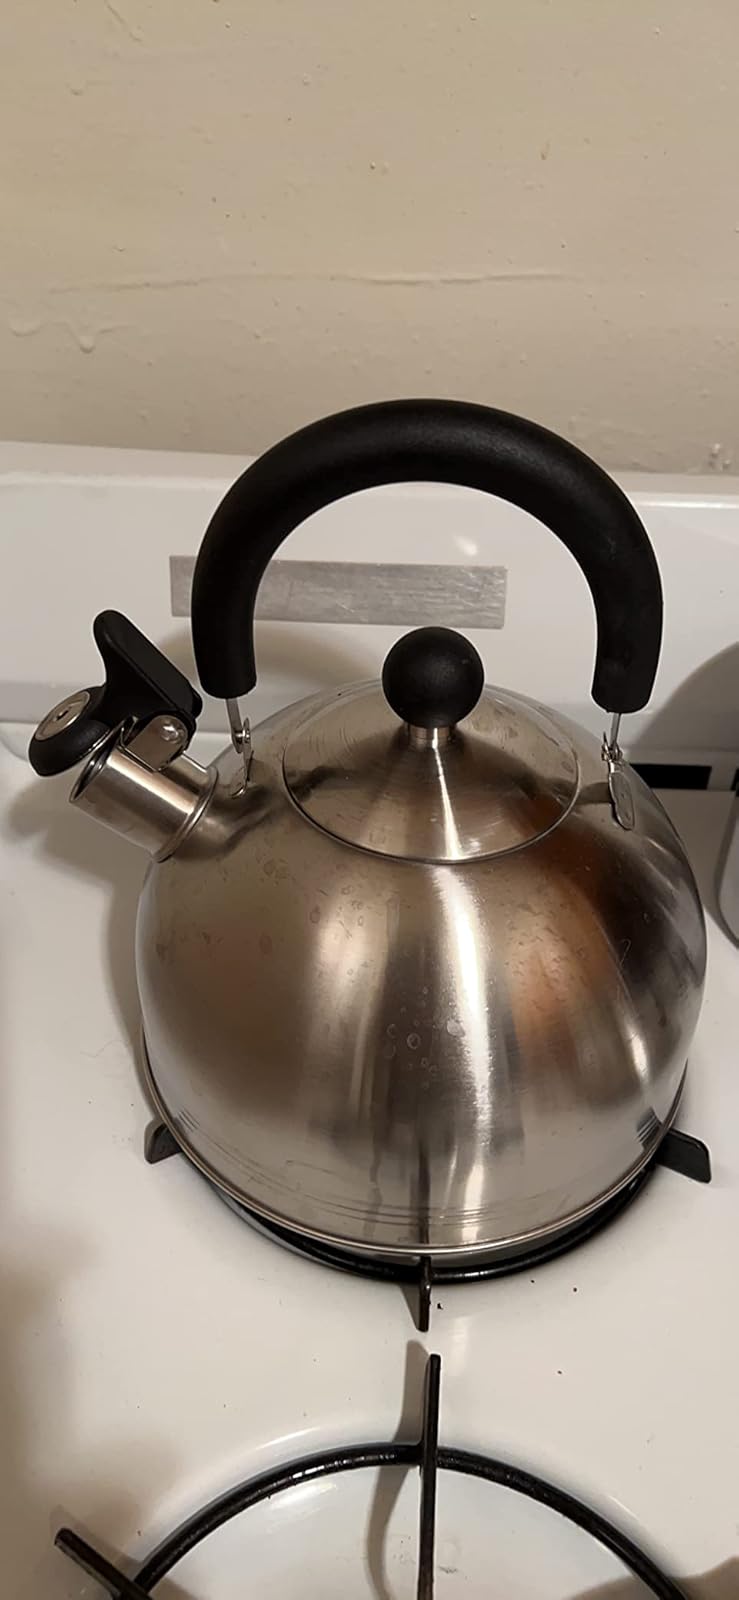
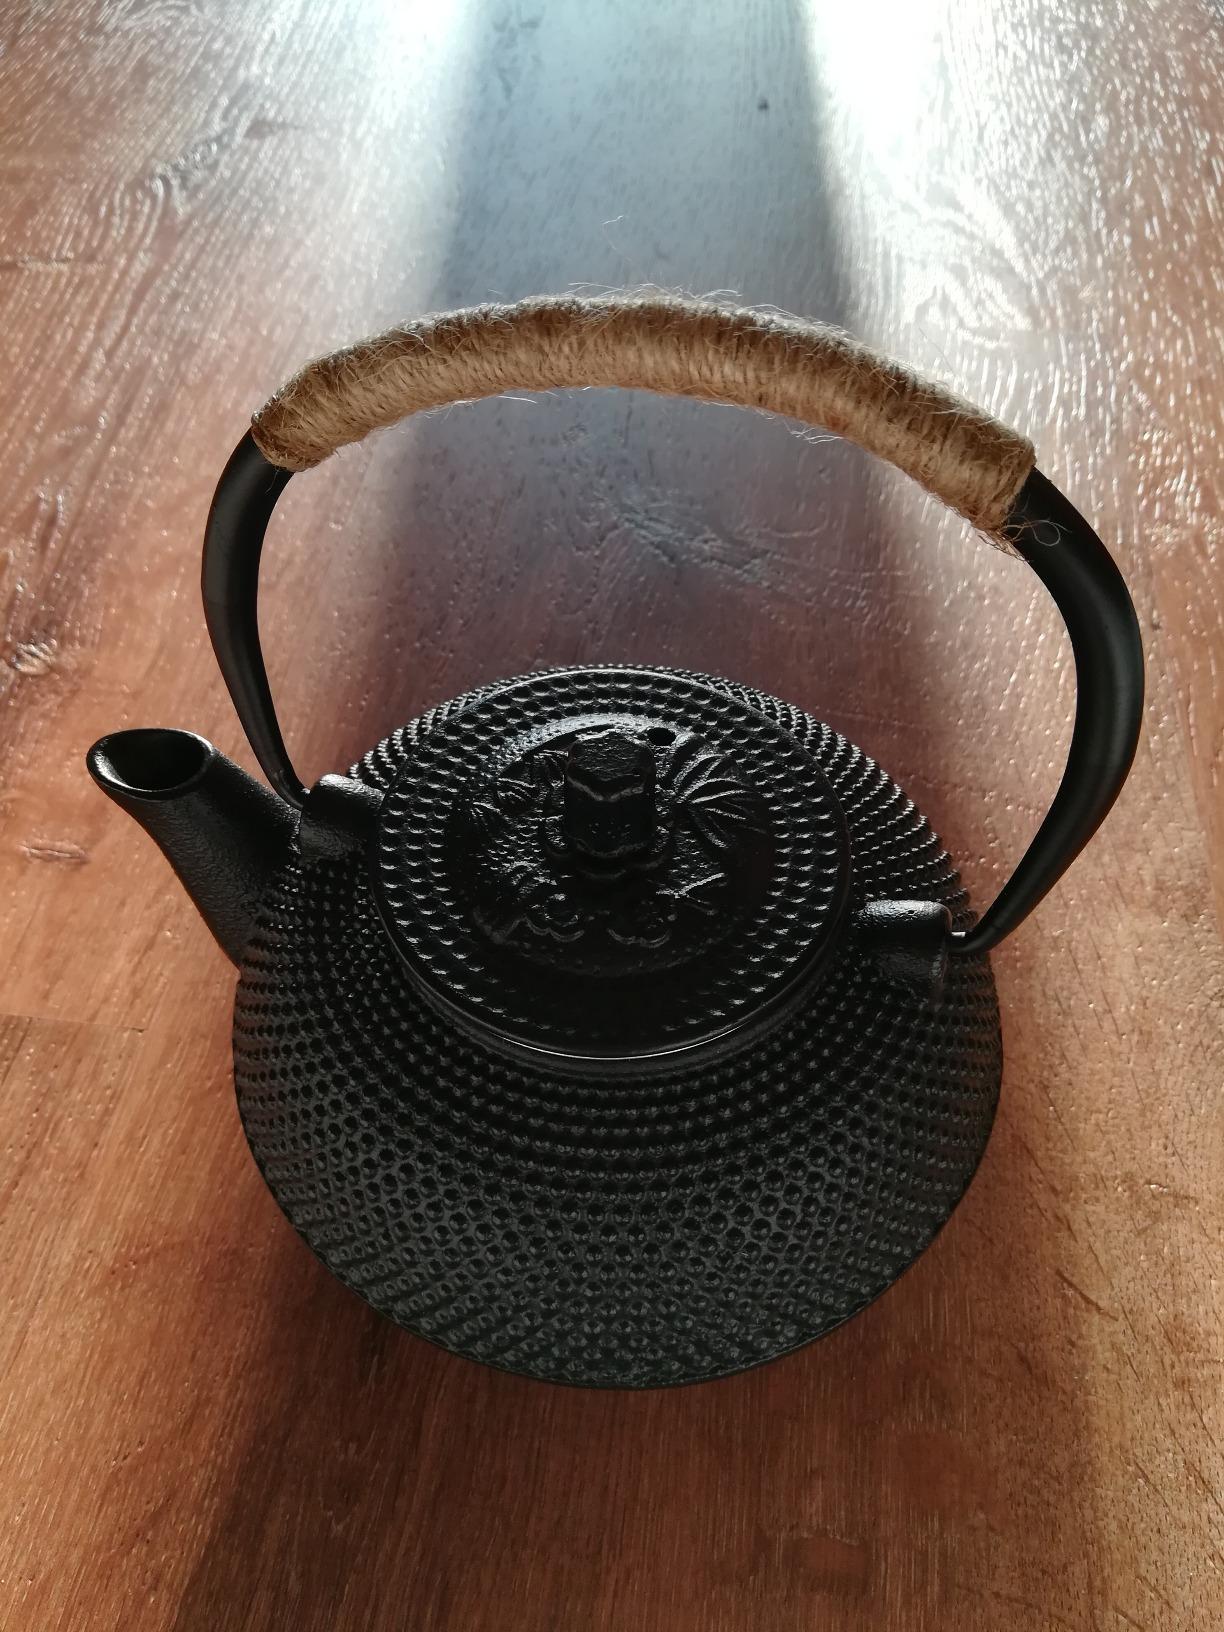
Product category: items_kettle
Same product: no